Harald Sohlberg

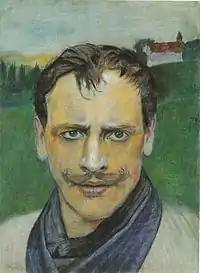
Self-portrait (Paris, 1896)

Harald Oskar Sohlberg (29 November 1869 – 19 June 1935) was a Norwegian Neo-romantic painter.